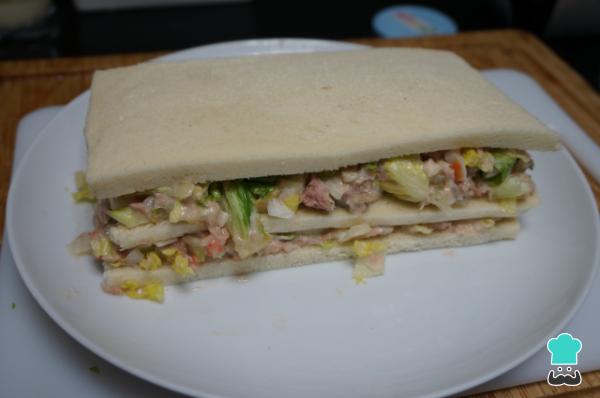
Haz lo mismo con unas 2-3 capas, la última será una capa de pan de molde. Si tardarás unas horas en servir tu pastel de atún frío, mételo en la nevera tapado con papel film o papel de plata (aluminio). ¡Así estará frío y delicioso!